Nybrogade 6

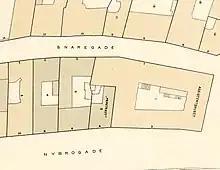
Nybrogade 6/Snaregade 3 seen on a detail from Berggreen's cadastral map of Snaren's Quarter, 1884

The property was home to 23 residents at the 1906 census. Johan Henrik Valdemar Abel, who was still employed as an office manager at Assistenshuset, was still residing on the first floor with his wife Abel Anna Cathrina and their 29-year-old son Güntelberg Aage Abel. Victor Alexander Fischer, a senior clerk ("fuldmægtig") at Assistenshuset, resided on the second floor with his wife Alma Nicoline Fischer and their nine children (aged four to 20). Dagmar Sørensen, an appraiser at Assistenshuset, resided on the third floor with her daudhter and two sons. The daughter worked as a telephonist at Assistenshuset and one of the sons worked there as an assistant. The other son was a student. Carl Olsen, a caretaker ("magasinbetjent") at Assistenshuset, resided on the ground floor of the side wing with his wife Dagmar Olsen and their five-year-old daughter.